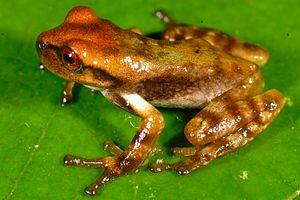
Gastrotheca antoniiochoai est une espèce d'amphibiens de la famille des Hemiphractidae.